Crimson Desert

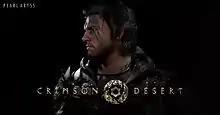

Crimson Desert is an upcoming action-adventure game developed and published by Pearl Abyss. The game is scheduled to release for Windows, PlayStation 5, macOS, and Xbox Series X/S in late 2025.